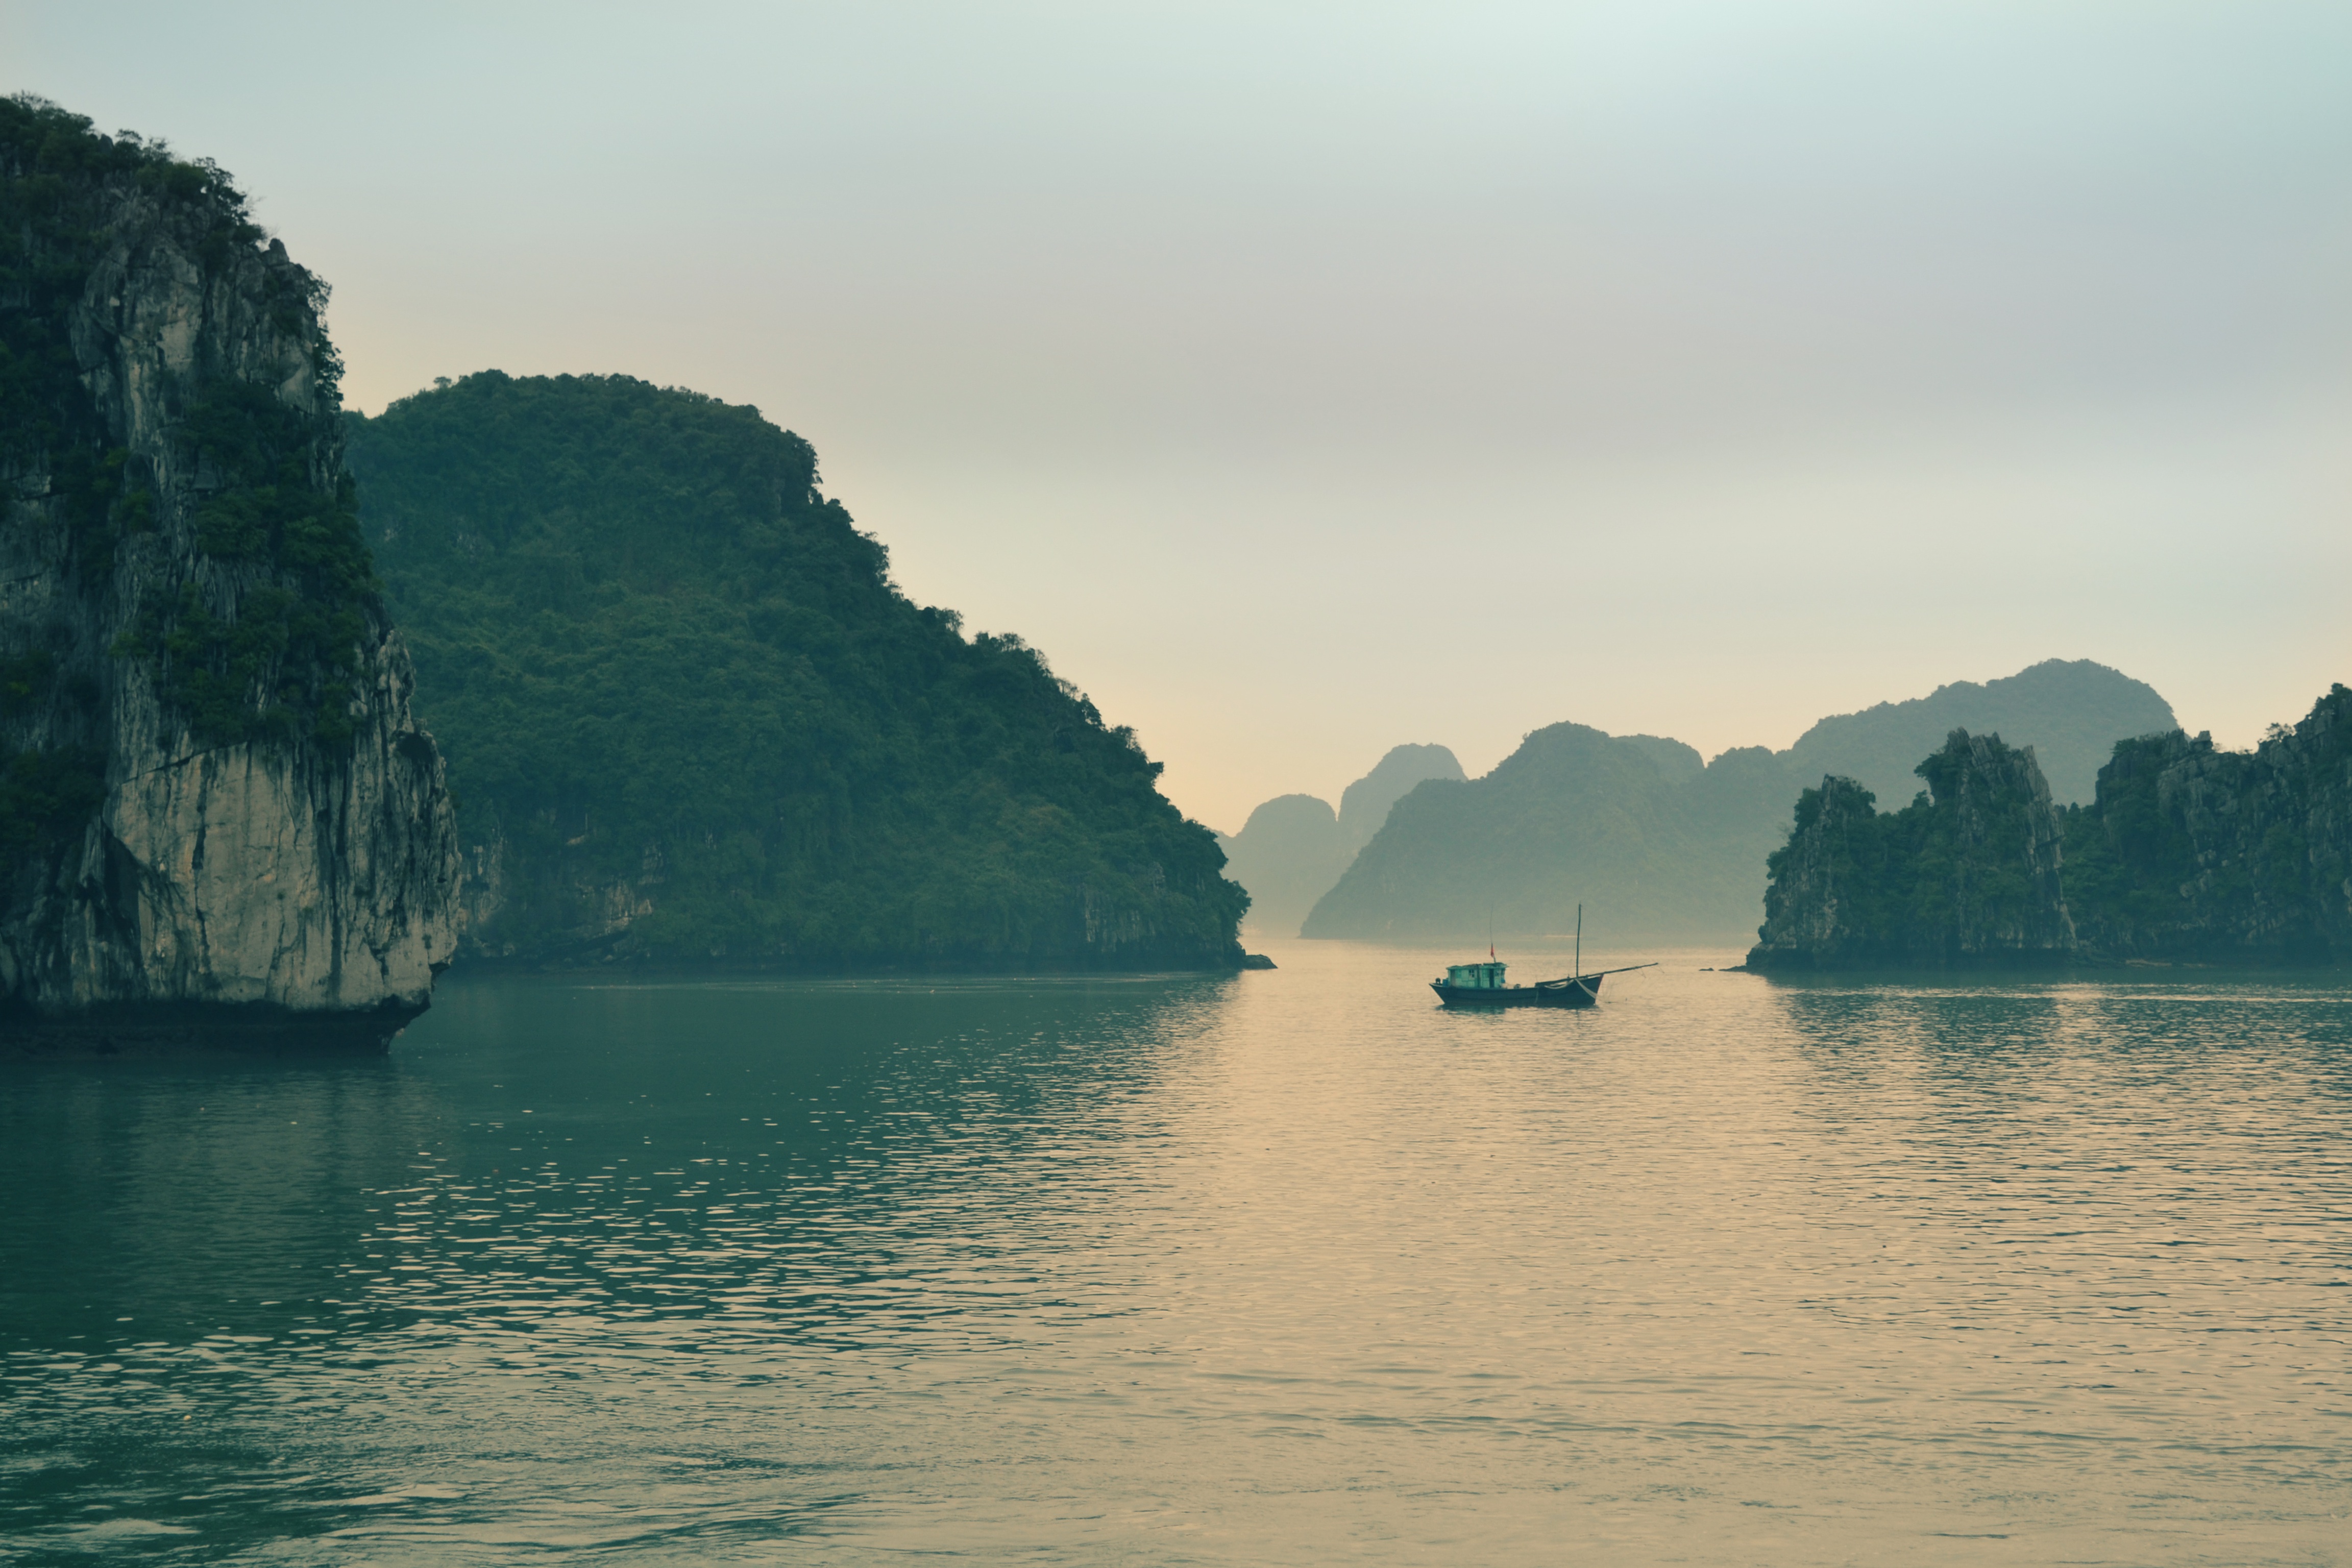
sea, coast, water, nature, rock, ocean, horizon, cloud, boat, morning, shore, lake, dawn, river, cliff, dusk, reflection, vehicle, bay, island, reservoir, terrain, body of water, loch, landform, geographical feature, atmospheric phenomenon